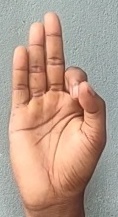
ASL sign: F